Non Charoen

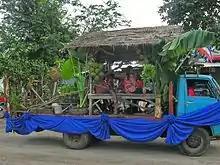
Loykratong Festival in Non Charoen

Non Charoen is a subdistrict municipality ("thesaban tambon") in Buriram Province, Thailand. The town covers the whole subdistrict ("tambon") Non Charoen of Ban Kruat district.